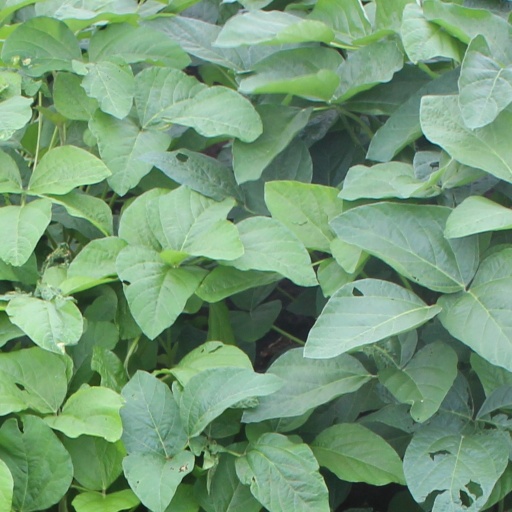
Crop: soybean